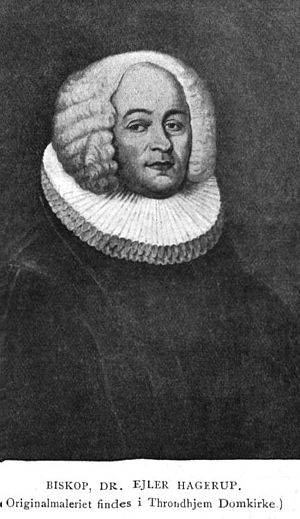
Eiler Hagerup den ældre
Eiler Hagerup. Maleri angiveligt af Johan Nicolai Schavenius, 1740; Bispegalleriet, Nidarosdomen, Trondheim
Eiler Hagerup var en norsk biskop.